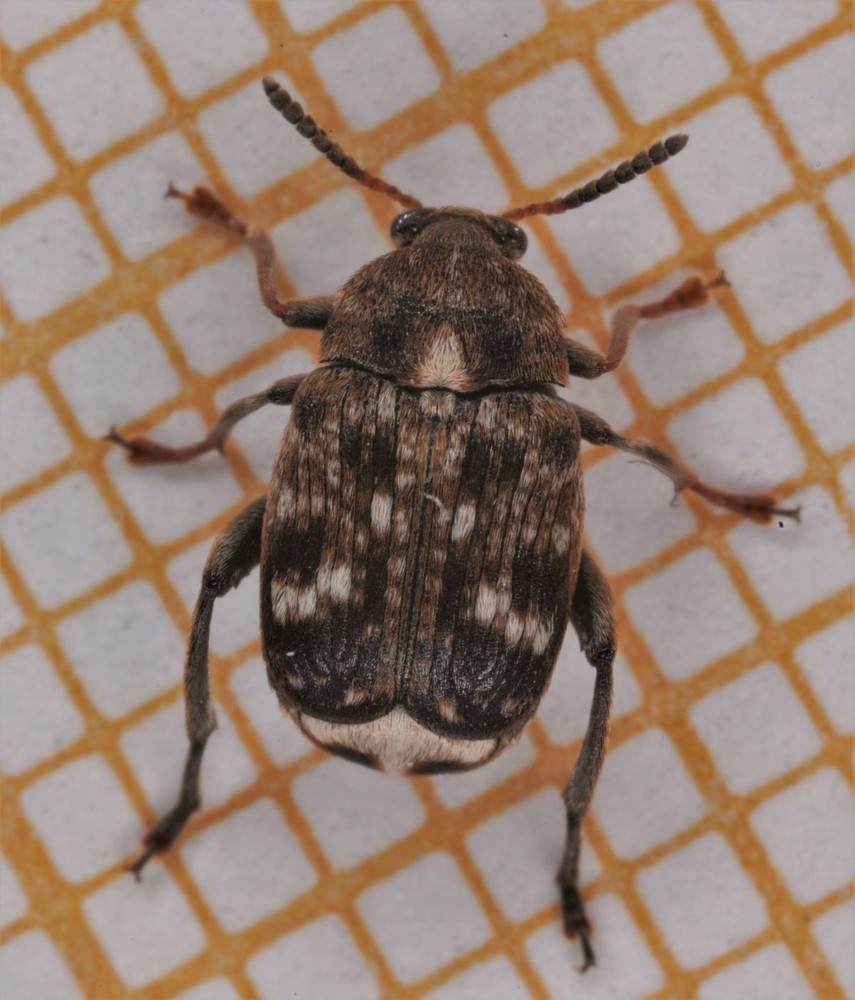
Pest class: pea_weevil